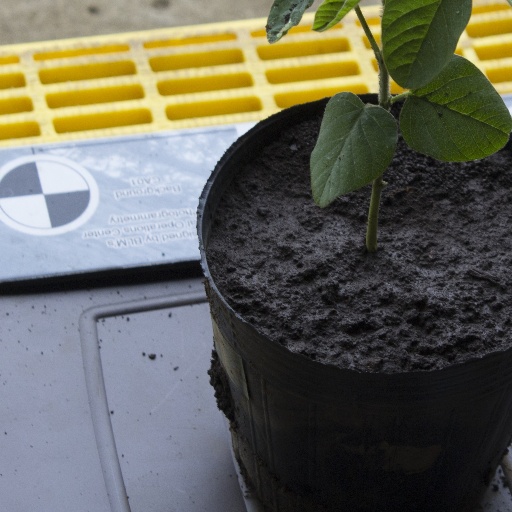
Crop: soybean